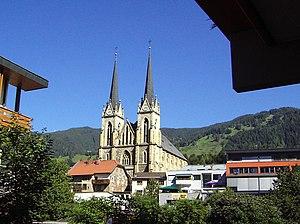
Sankt Johann im Pongau est une ville autrichienne, le centre administratif du district de Sankt Johann im Pongau dans l'État de Salzbourg.